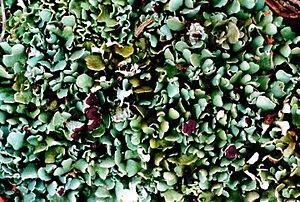
Cladonia est un genre de champignons lichénisés comportant de très nombreuses espèces. Il s'agit toujours de formes dressées et essentiellement terricoles, c'est-à-dire se développant sur un sol.